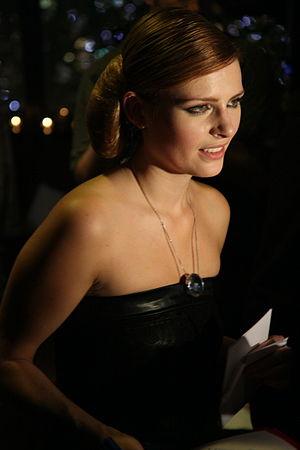
La chanteuse Élodie Frégé au Virgin Champs-Elysées, Paris, France.
La troisième saison de Star Academy, émission française de télé réalité musicale, a été diffusée sur TF1 du 30 août 2003 au 20 décembre 2003.
Eurobest puis Worldbest est un événement annuel organisé par Endemol et TF1. Il réunit les candidats de différentes émissions internationales de type Star Academy.
The Voice : La Plus Belle Voix, plus souvent nommé simplement The Voice, est une émission de télévision française de télé-crochet musical réalisée par Tristan Carné et Didier Froehly diffusée sur TF1 depuis le 25 février 2012. Huit saisons ont déjà été diffusées à la télévision. Produite au départ par Shine France, elle est adaptée de l'émission musicale néerlandaise The Voice of Holland, créée par le fondateur d'Endemol, John de Mol, et déclinée dans une trentaine de pays. La version française, présentée par Nikos Aliagas et Karine Ferri, est la plus regardée en Europe. À partir de 2017 ITV Studios France obtient les droits de production.